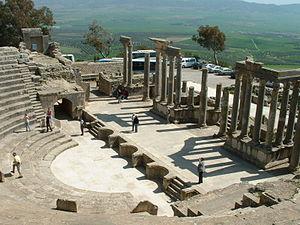
Cet article recense les sites inscrits sur la liste du patrimoine mondial par l'UNESCO situés en Afrique.